The Bachelor (American TV series) season 23

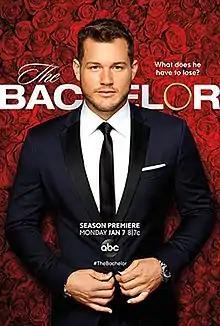
Promotional poster

The twenty-third season of "The Bachelor" premiered on January 7, 2019. This season features 26-year-old Colton Underwood, a former professional football player and charity founder from Washington, Illinois.